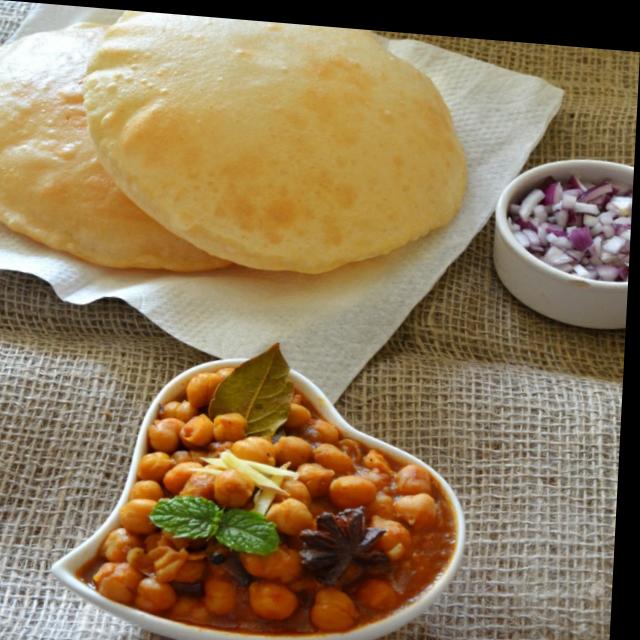
Dish: chole